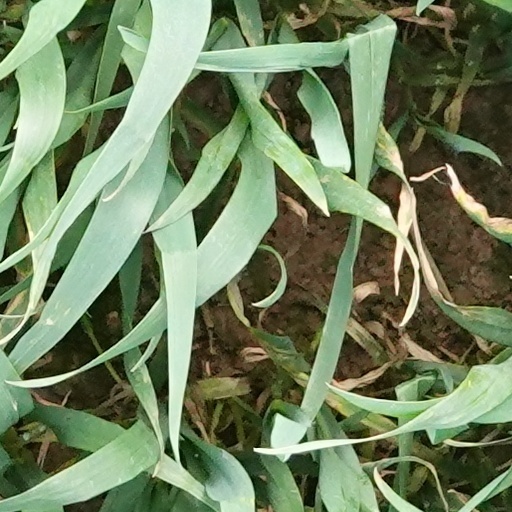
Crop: wheat